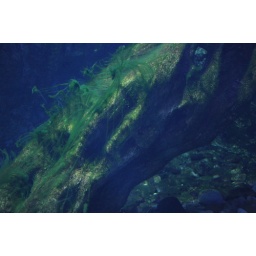
bole of tree in a fish tank